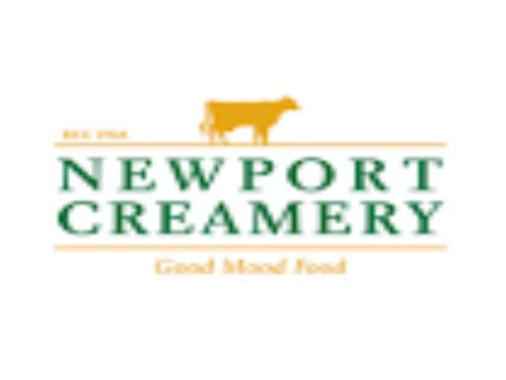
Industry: Food